Athlon 64

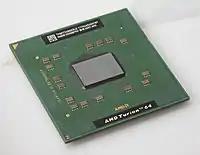
Model MT-34

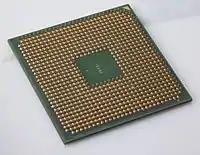
MT-34 (bottom)

All the 64-bit processors sold by AMD so far have their genesis in the "K8" or "Hammer" project. On June 1, 2004, AMD released new versions of both the ClawHammer and Newcastle core revisions for the newly introduced Socket 939, an altered Socket 940 without the need for buffered memory. Socket 939 offered two main improvements over Socket 754: the memory controller was altered with dual-channel architecture, doubling peak memory bandwidth, and the HyperTransport bus was increased in speed from 800 MHz to 1000 MHz. Socket 939 also was introduced in the FX series in the form of the FX-55. At the same time, AMD also began to ship the "Winchester" core, based on a 90 nanometer process.